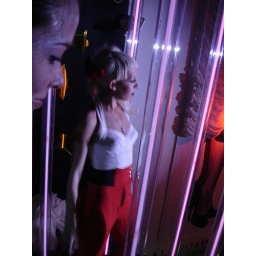
My sister looking at all the fabulous people at the club and the girl in white is a man.